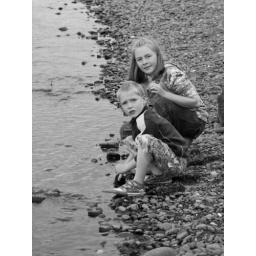
Black &amp;amp; white snap of the kids by the river Bush.